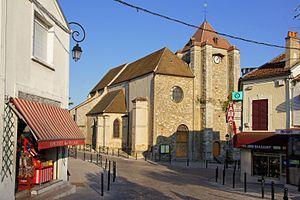
Cet article recense les monuments historiques du Val-de-Marne, en France.